Kinsale Yacht Club

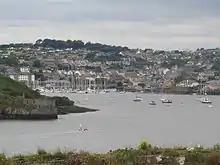
Kinsale-marina

The yacht club's marina is a 200 berth marina which provides "secure and safe berthing within the virtually landlocked harbour" on the estuary of the River Bandon. The marina can cater for "superyachts" of various sizes up to 65 meters in length and is 8 Meters deep at LWS.